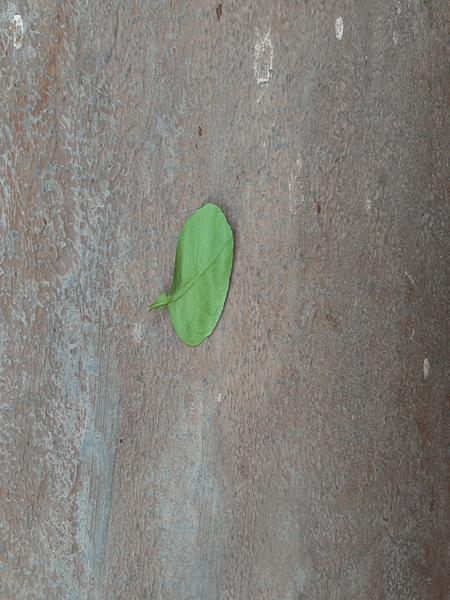
Plant: Lemon